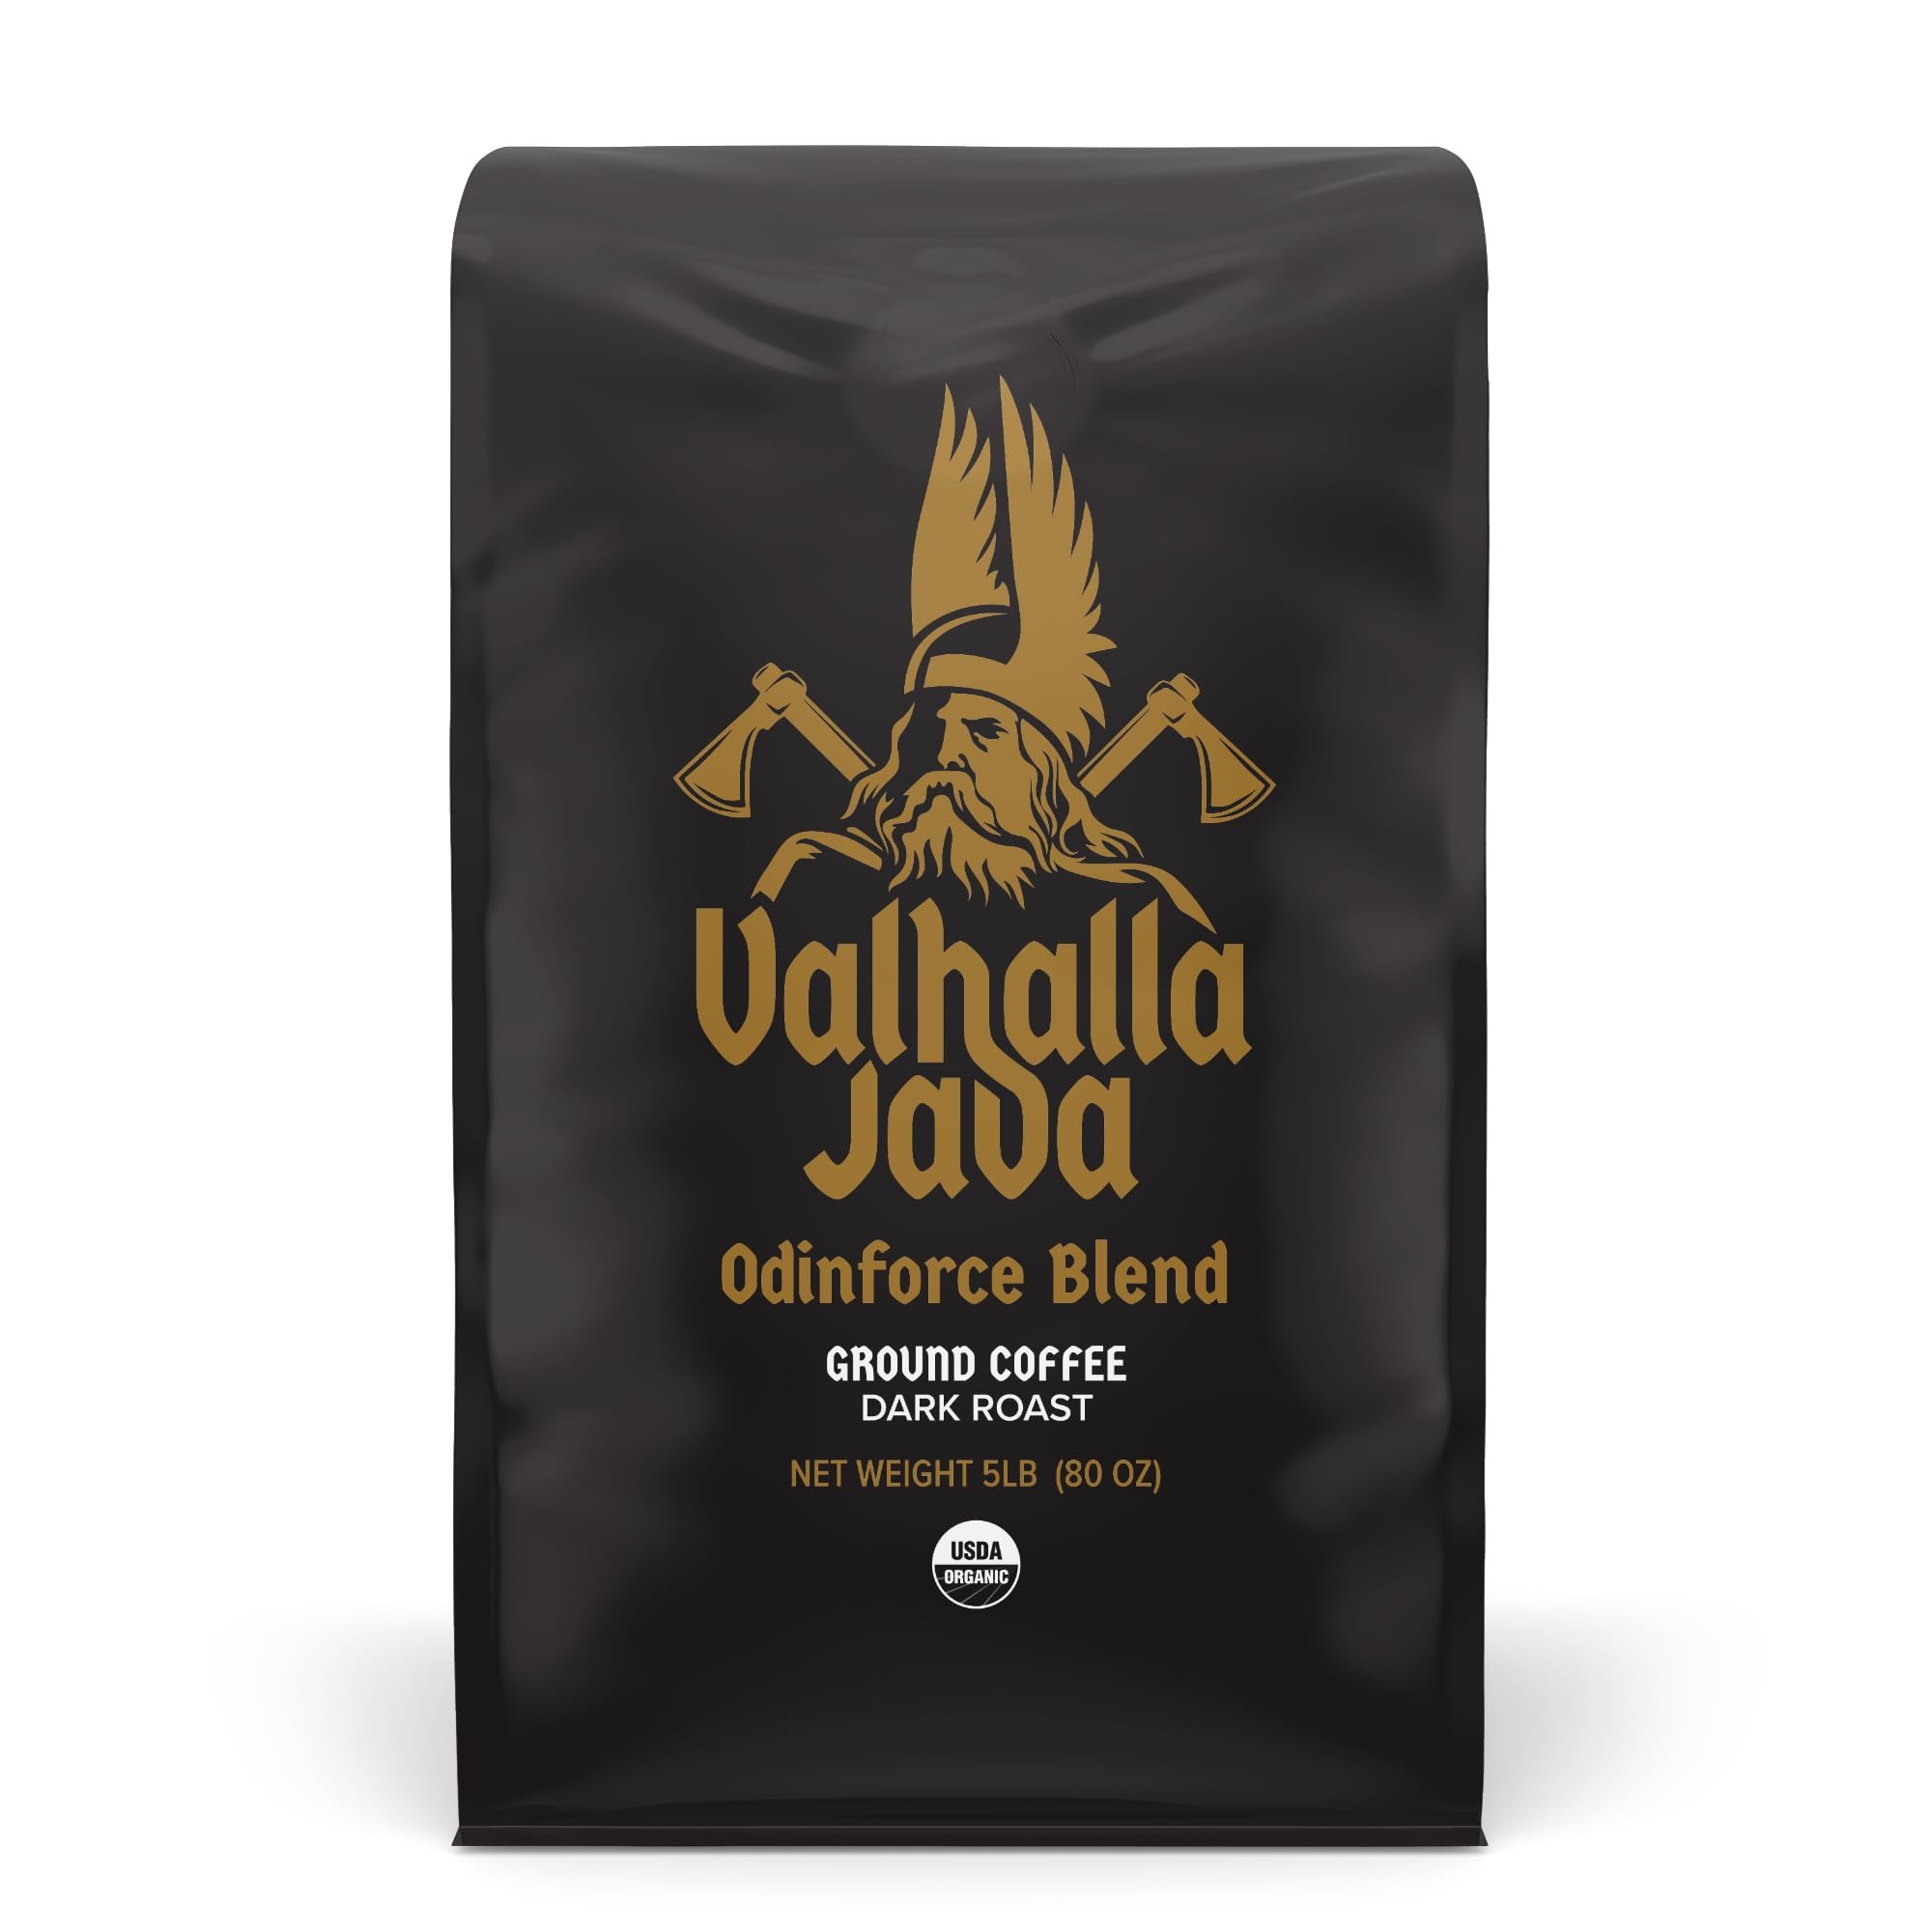
Item Name: Death Wish Coffee, Valhalla Java Dark Roast Grounds - Extra Kick of Caffeine - 5 Lb. - Bold & Intense Blend of Arabica Robusta - USDA Organic - Strong Coffee for Morning Boost
Bullet Point 1: DAY STARTER GROUND COFFEE: Get a pound of power & energy every morning with our dark roast coffee ground. This dark coffee is made of robust bold flavors. Wake up your senses with our dark coffee ground that's rich, intense, black and bold coffee.
Bullet Point 2: QUALITY BREW COFFEE GROUNDS DARK: Transform your basic cup into an intense coffee. A sip of this best coffee will make you say yes to more coffee grinds! Feel alive every day with our Vahalla Java Odinforce blend artisanal coffee ground dark roast!
Bullet Point 3: STRONG COFFEE GROUND: Enjoy otherwordly caffeine from the best ground coffee you'll ever taste! This ground dark roast coffee is made with premium arabica & robusta beans from volcanic Indonesia & the nutrient-rich soils of Central & South America.
Bullet Point 4: GODLY COFFEE POWDER: Brew our best coffees made with rich flavor. This coffee ground bold has earthy notes of nuts melted into chocolate. Truly a gourmet coffee that's extra-caffeinated to make you powerful & strong to hit the grounds running!
Bullet Point 5: TRY IT RISK-FREE: The Death Wish Promise is that our organic ground coffee comes highly rated by thousands of satisfied customers who simply can't get enough but we'll let you be the judge. If you don't fall in love with our coffee, we'll refund your order- no questions asked. We're confident ours will be the best coffee you'll ever try.
Product Description: At Death Wish Coffee Company, we give you premium quality beans from all over the world. We roast them to perfection to give you the best-tasting coffee that's sure to power up your day, uplift your mood & get you ready for what lies ahead in the day. We give you our king of coffee, our dark roast coffee grounds that is delicious, bold & intense. One sip of Death Wish coffee will make you want more! We made this high-quality, artisanal coffee flavor for you so you can consider it your bright and early coffee for the day. He needed a cup of strength to play his masterpieces. He knew he needed a brew inspired by the mighty Odin, the Norse god of war. So, we made Valhalla Java Odinforce Blend for everyone who needs maximum intensity, power & strength to be their best every day! Our Valhalla Java Odinforce is from the volcanic soils of Indonesia, the nutrient-rich soils of Central & South America. It's made with Arabica & Robusta coffee beans so we can deliver bold early riser coffee to you. It has rich, earthy notes of nuts melted into indulgent chocolate. Including Death Wish Coffee in your every day is your best decision yet. Not only does coffee solves everything, but this yummy world coffee is what you need to hit the ground running. Taste only the freshness & flavor. More importantly, this ground coffee small packs are responsibly sourced. We at Death Wish source from USDA Organic & Fair Trade Certified beans to support coffee farmers & for our Mother Earth's sustainability. Every coffee pack you purchase from us is sure to support a good cause. Have a coffee lover in your life, do you have brothers, sisters, friends, or workmates needing a little dose of caffeine in their life? Give Death Wish Coffee & get a pound of power now!
Value: 80.0
Unit: Ounce

Price: 114.6